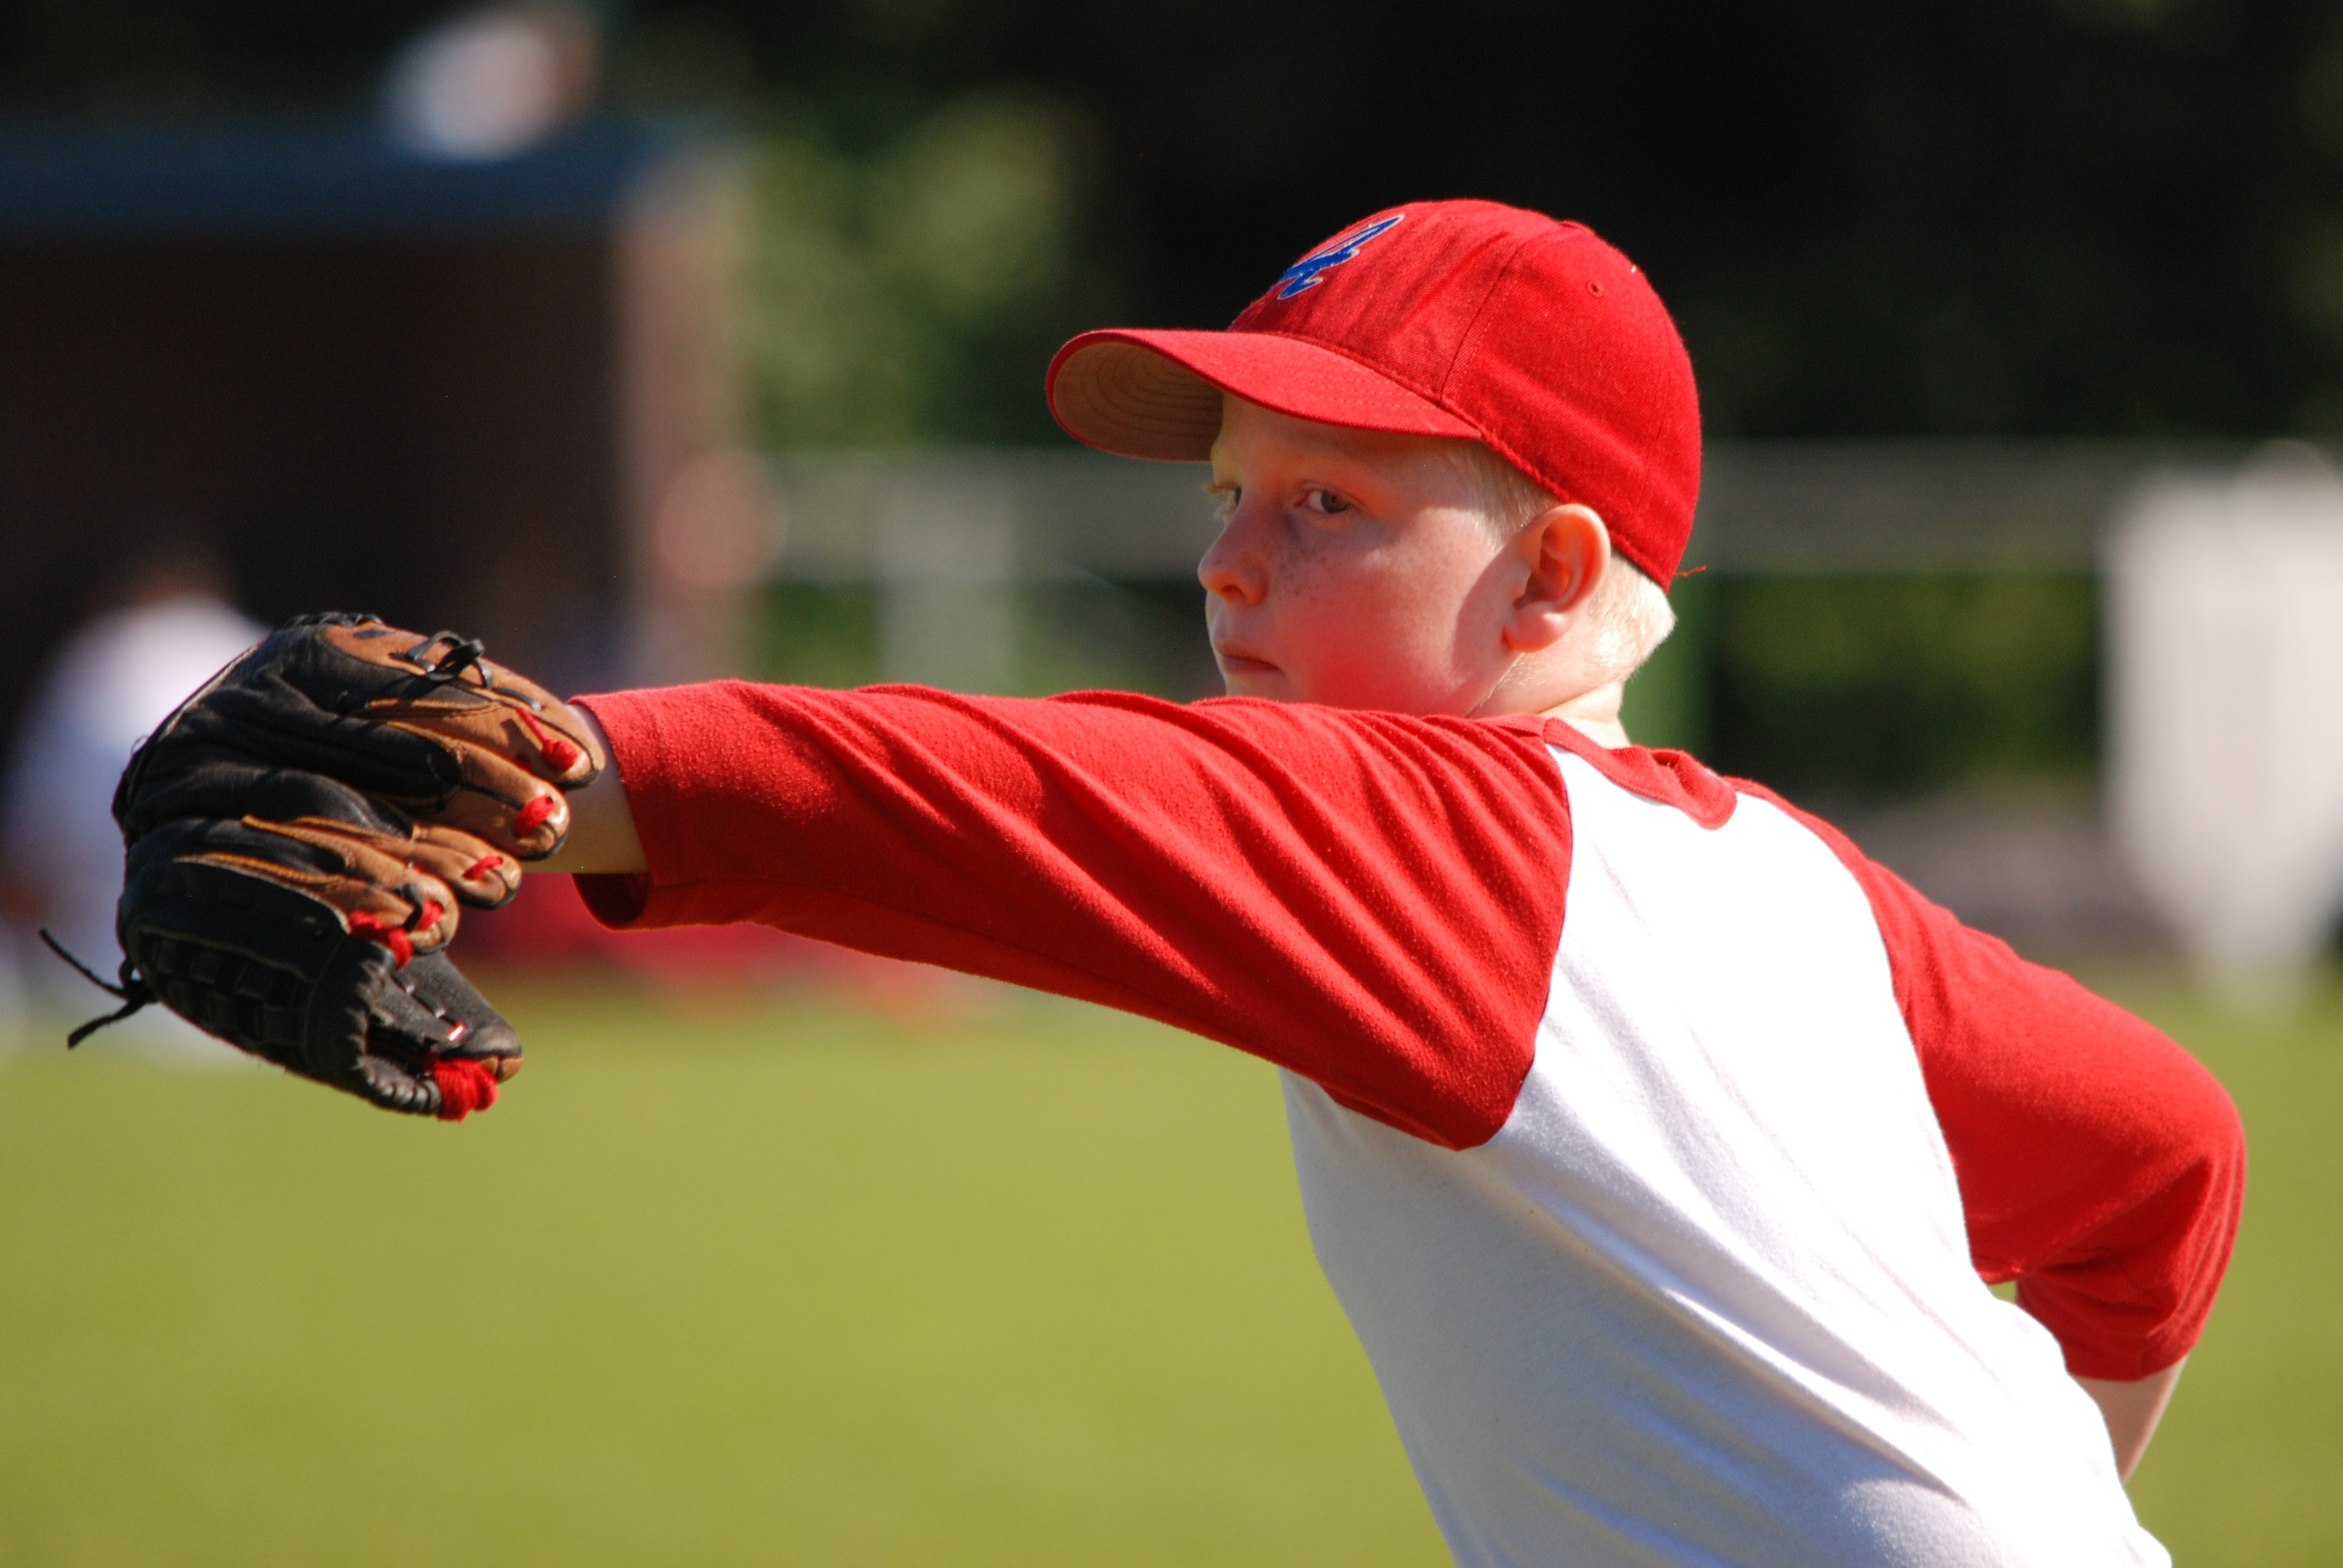
baseball, glove, pet, red, action, player, pitch, sports, pitcher, contest, baseball player, football player, ball game, infielder, college baseball, bat and ball games, baseball positions, professional golfer